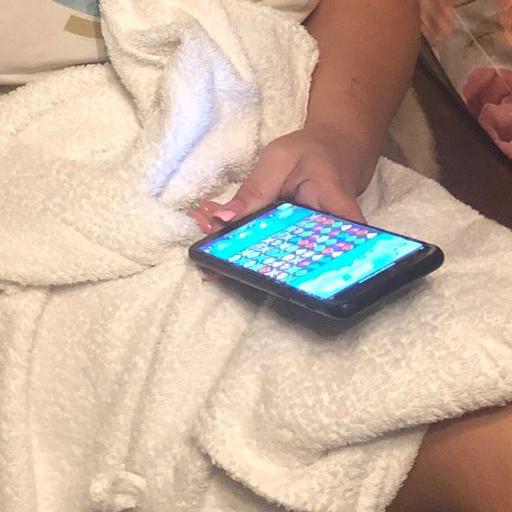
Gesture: no_gesture